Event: Ecuador Earthquake
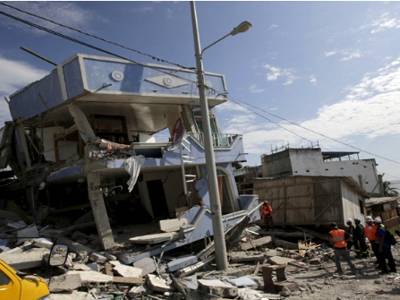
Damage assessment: damage